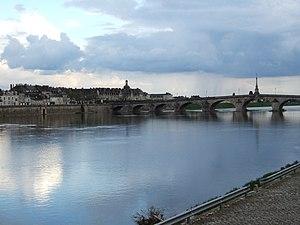
À Blois (Loir-et-Cher, France)
Les données suivantes ont surtout été obtenues via les synthèses publiées par les DIREN des régions Auvergne, Rhône-Alpes, Bourgogne, Centre-Val de Loire, Pays de la Loire, Limousin et Poitou-Charentes, qui gèrent une série de stations hydrométriques réparties sur l'ensemble du bassin versant de la Loire.